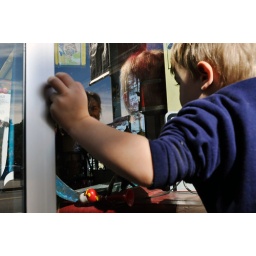
nothing like pressing your nose against a glass window